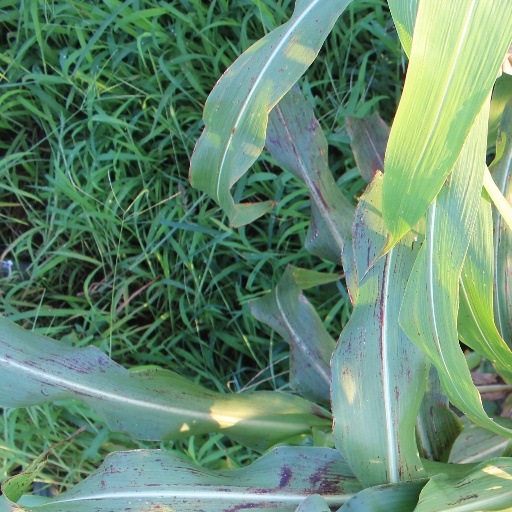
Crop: sorghum